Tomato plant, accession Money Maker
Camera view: bottom (45 deg); turntable rotation: 330 degrees
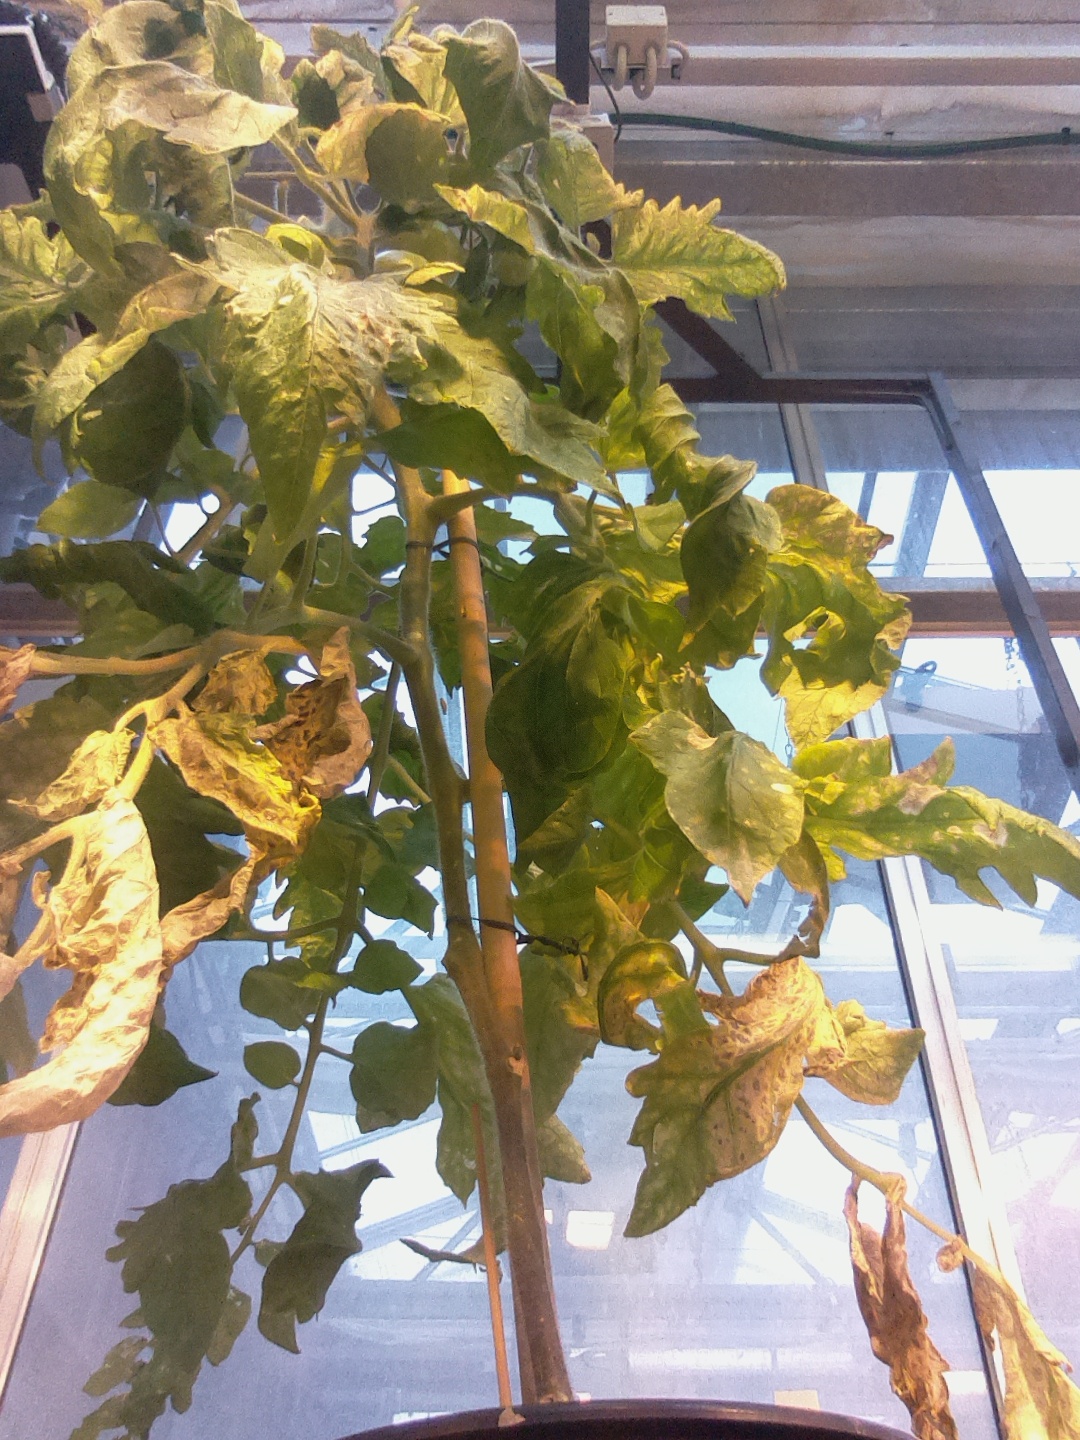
BBCH growth stage 79: 90% -100% of final fruit size